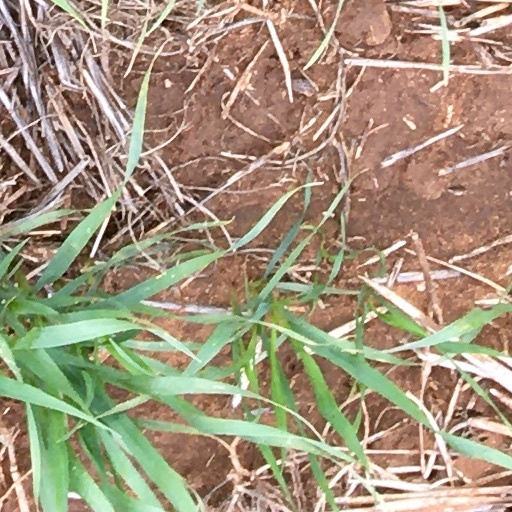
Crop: wheat